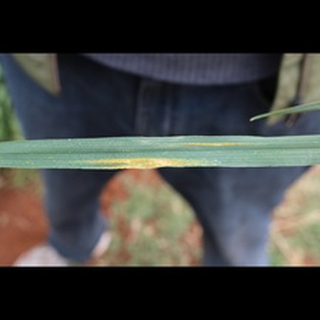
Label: wheat_brown_rust